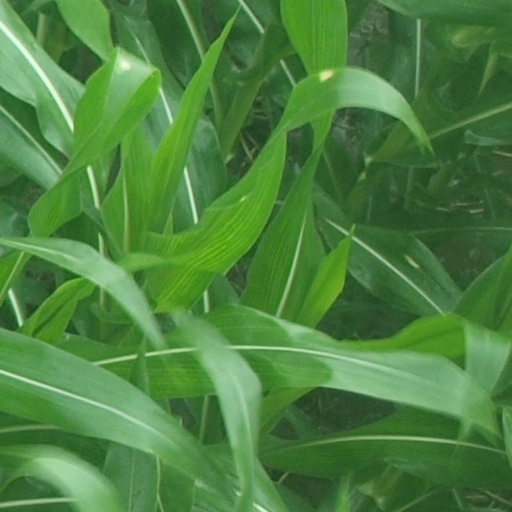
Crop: maize; corn